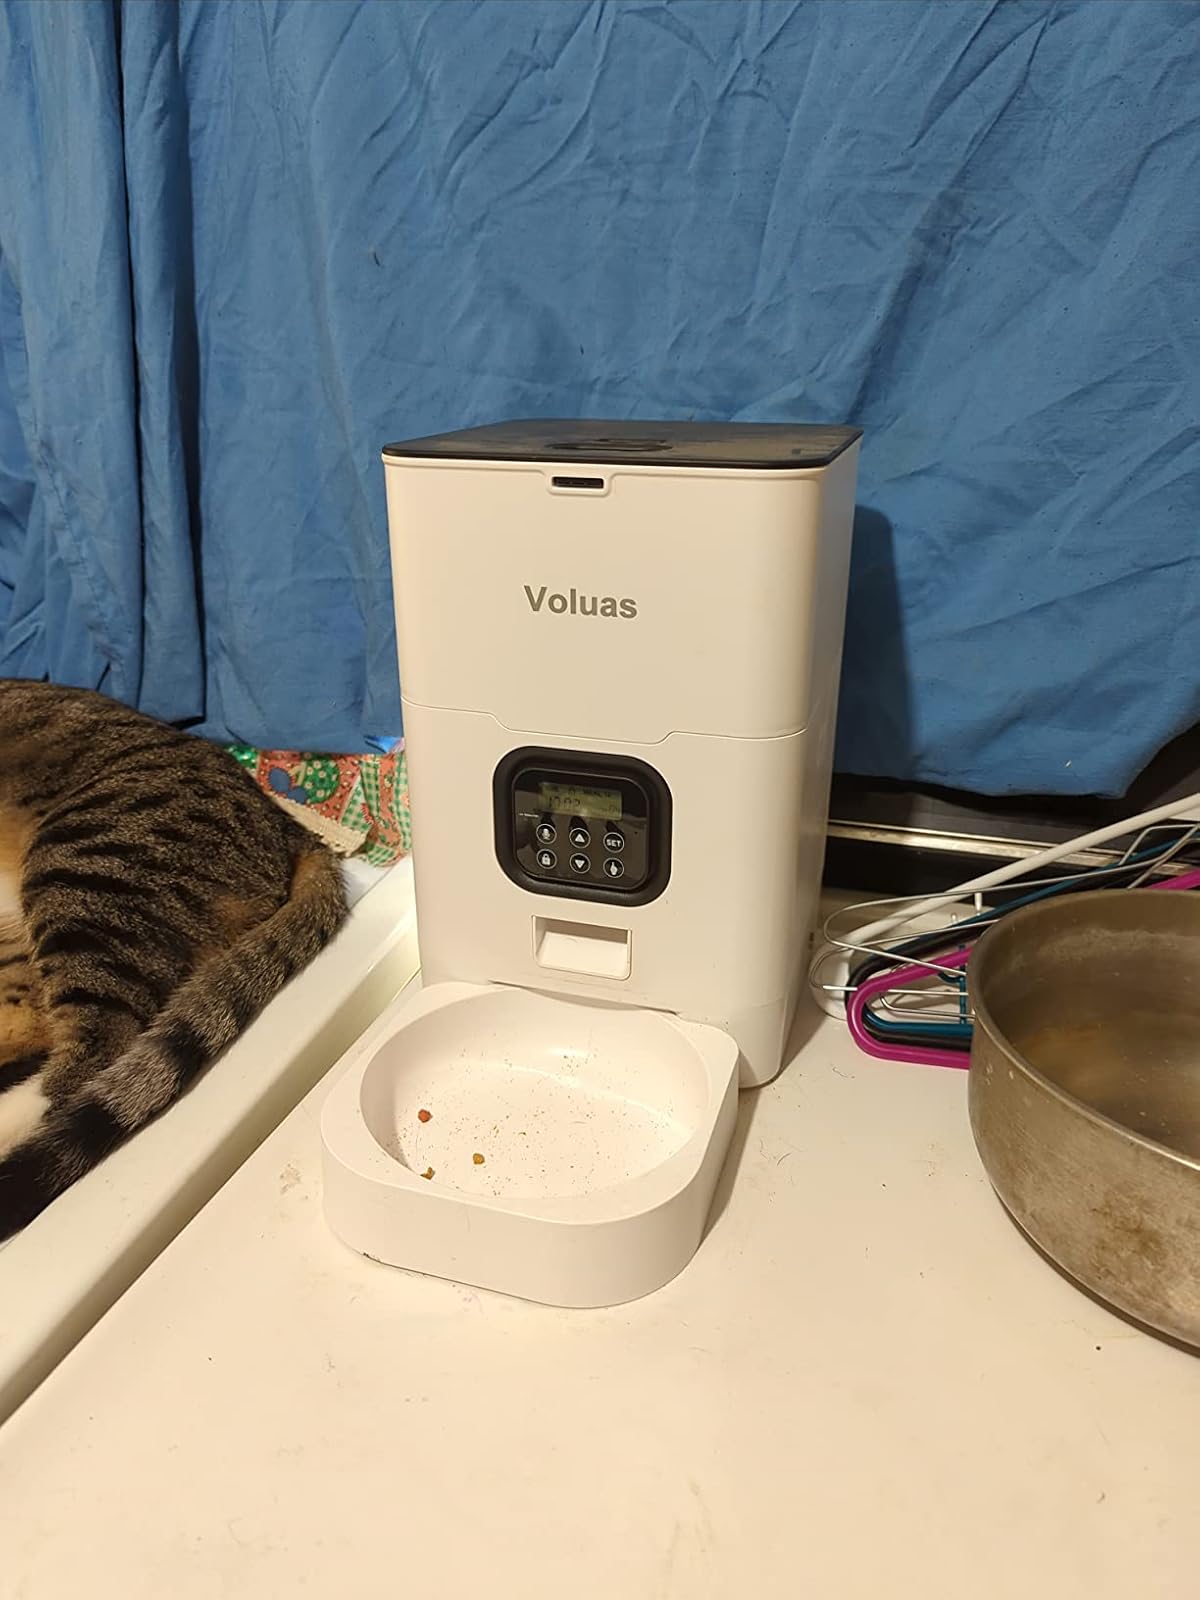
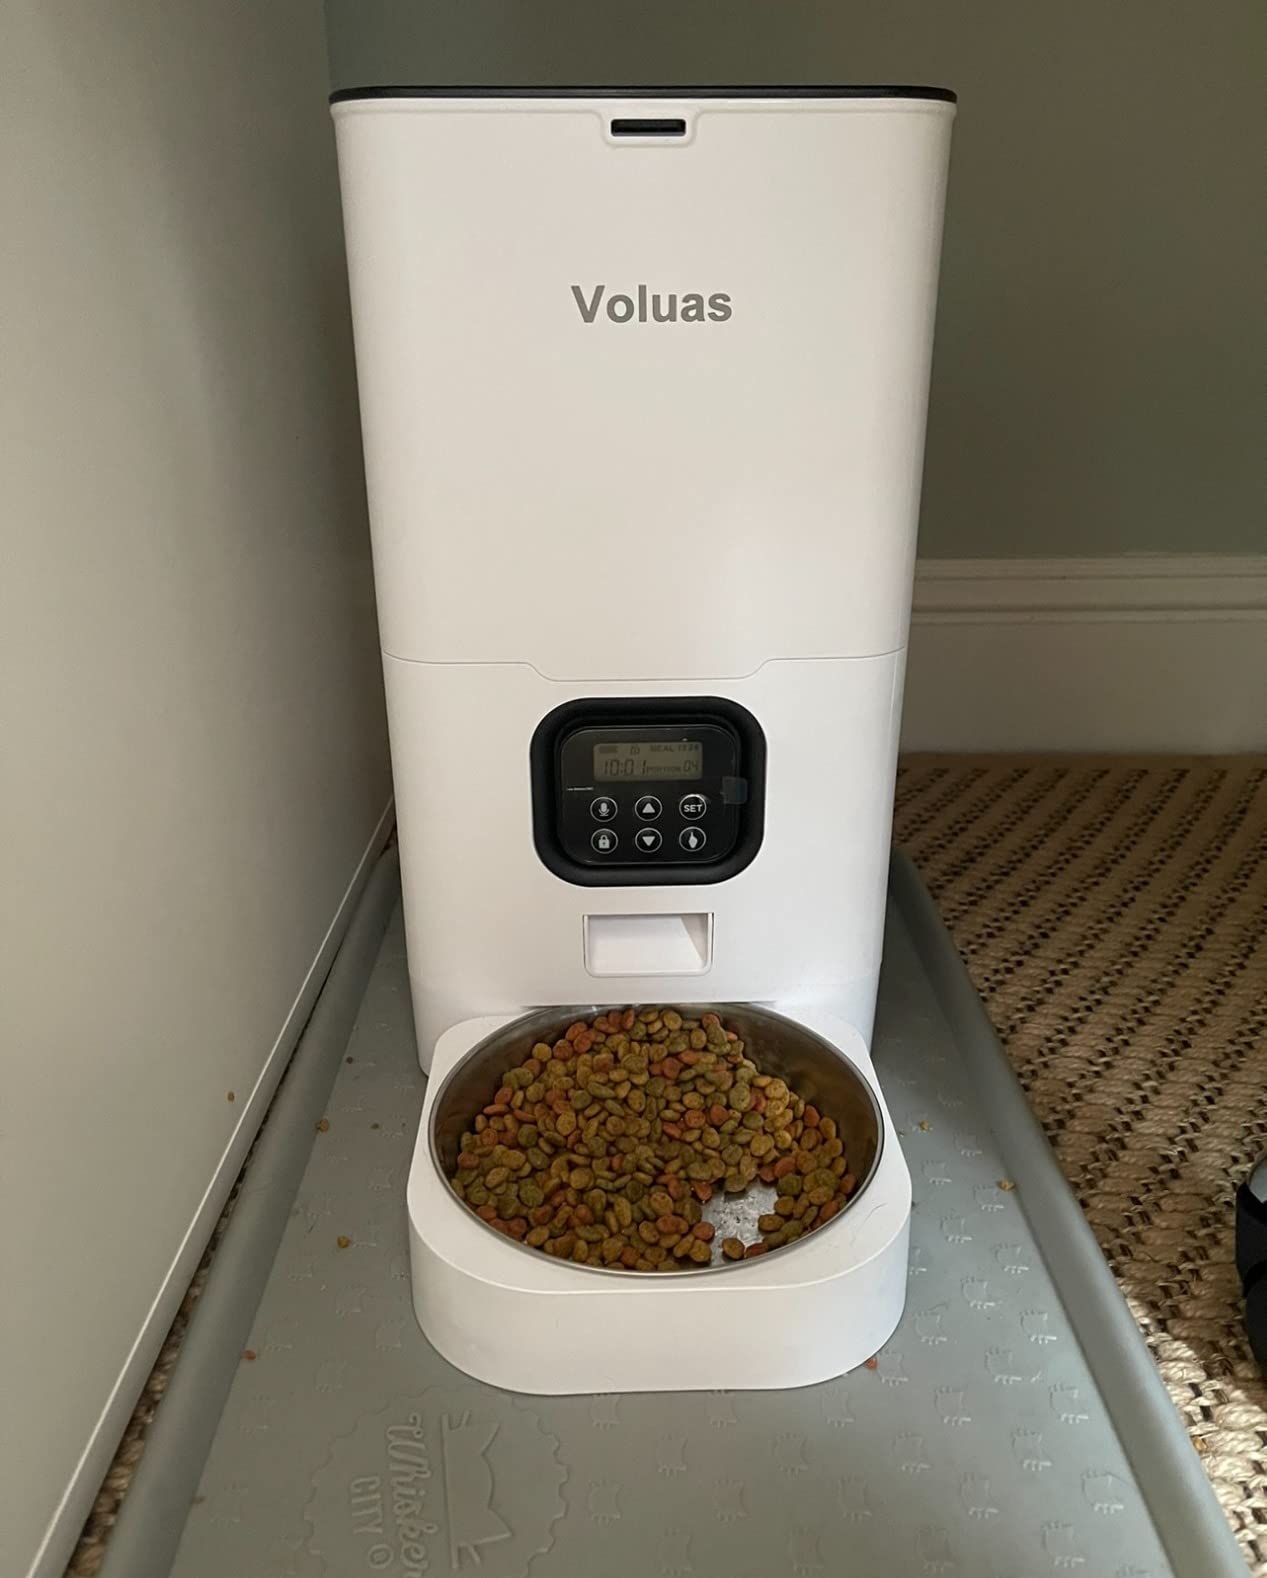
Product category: items_feeder
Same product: yes